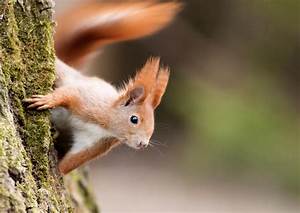
Label: squirrel